Answer in natural language. Which object is closer to the camera taking this photo, framed monochromatic wall decor painting (highlighted by a blue box) or black tv (highlighted by a green box)? Choose between the following options: black tv (highlighted by a green box) or framed monochromatic wall decor painting (highlighted by a blue box)
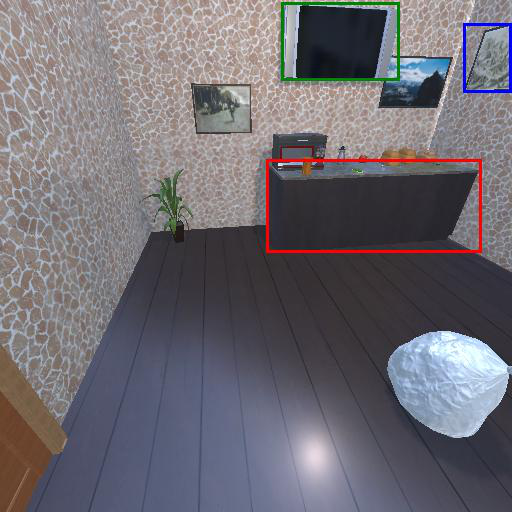
<answer>black tv (highlighted by a green box)</answer>